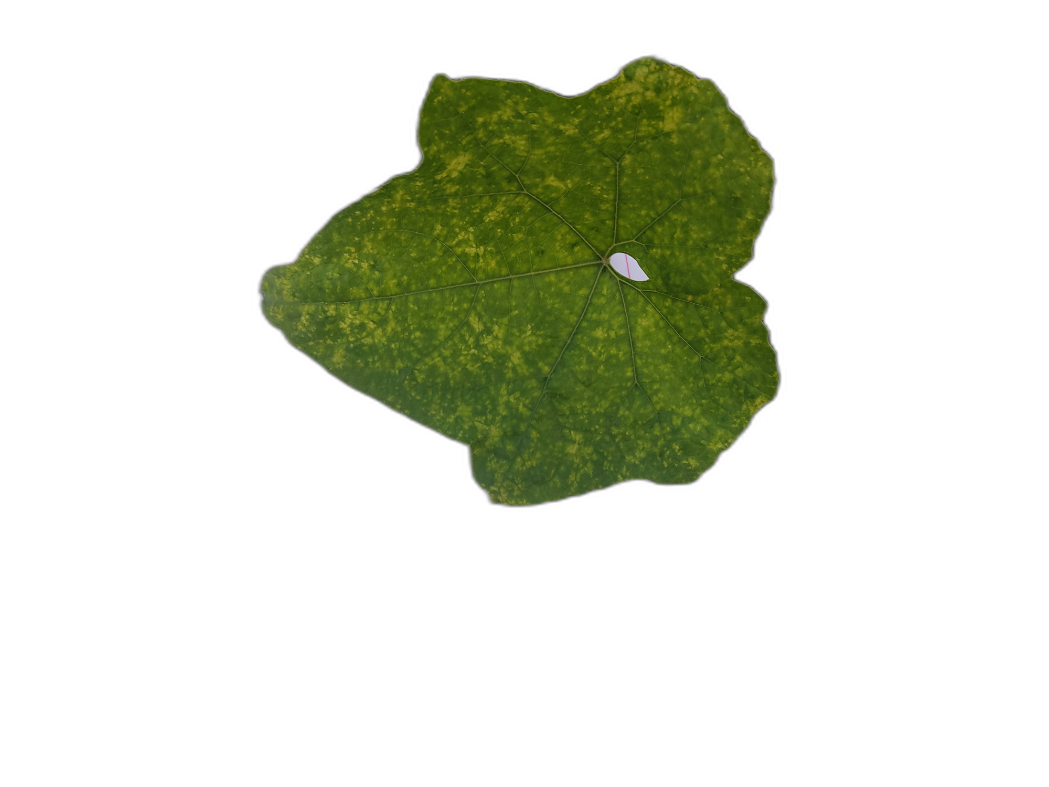
Crop: Zucchini
Label: Healthy